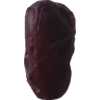
Label: dates